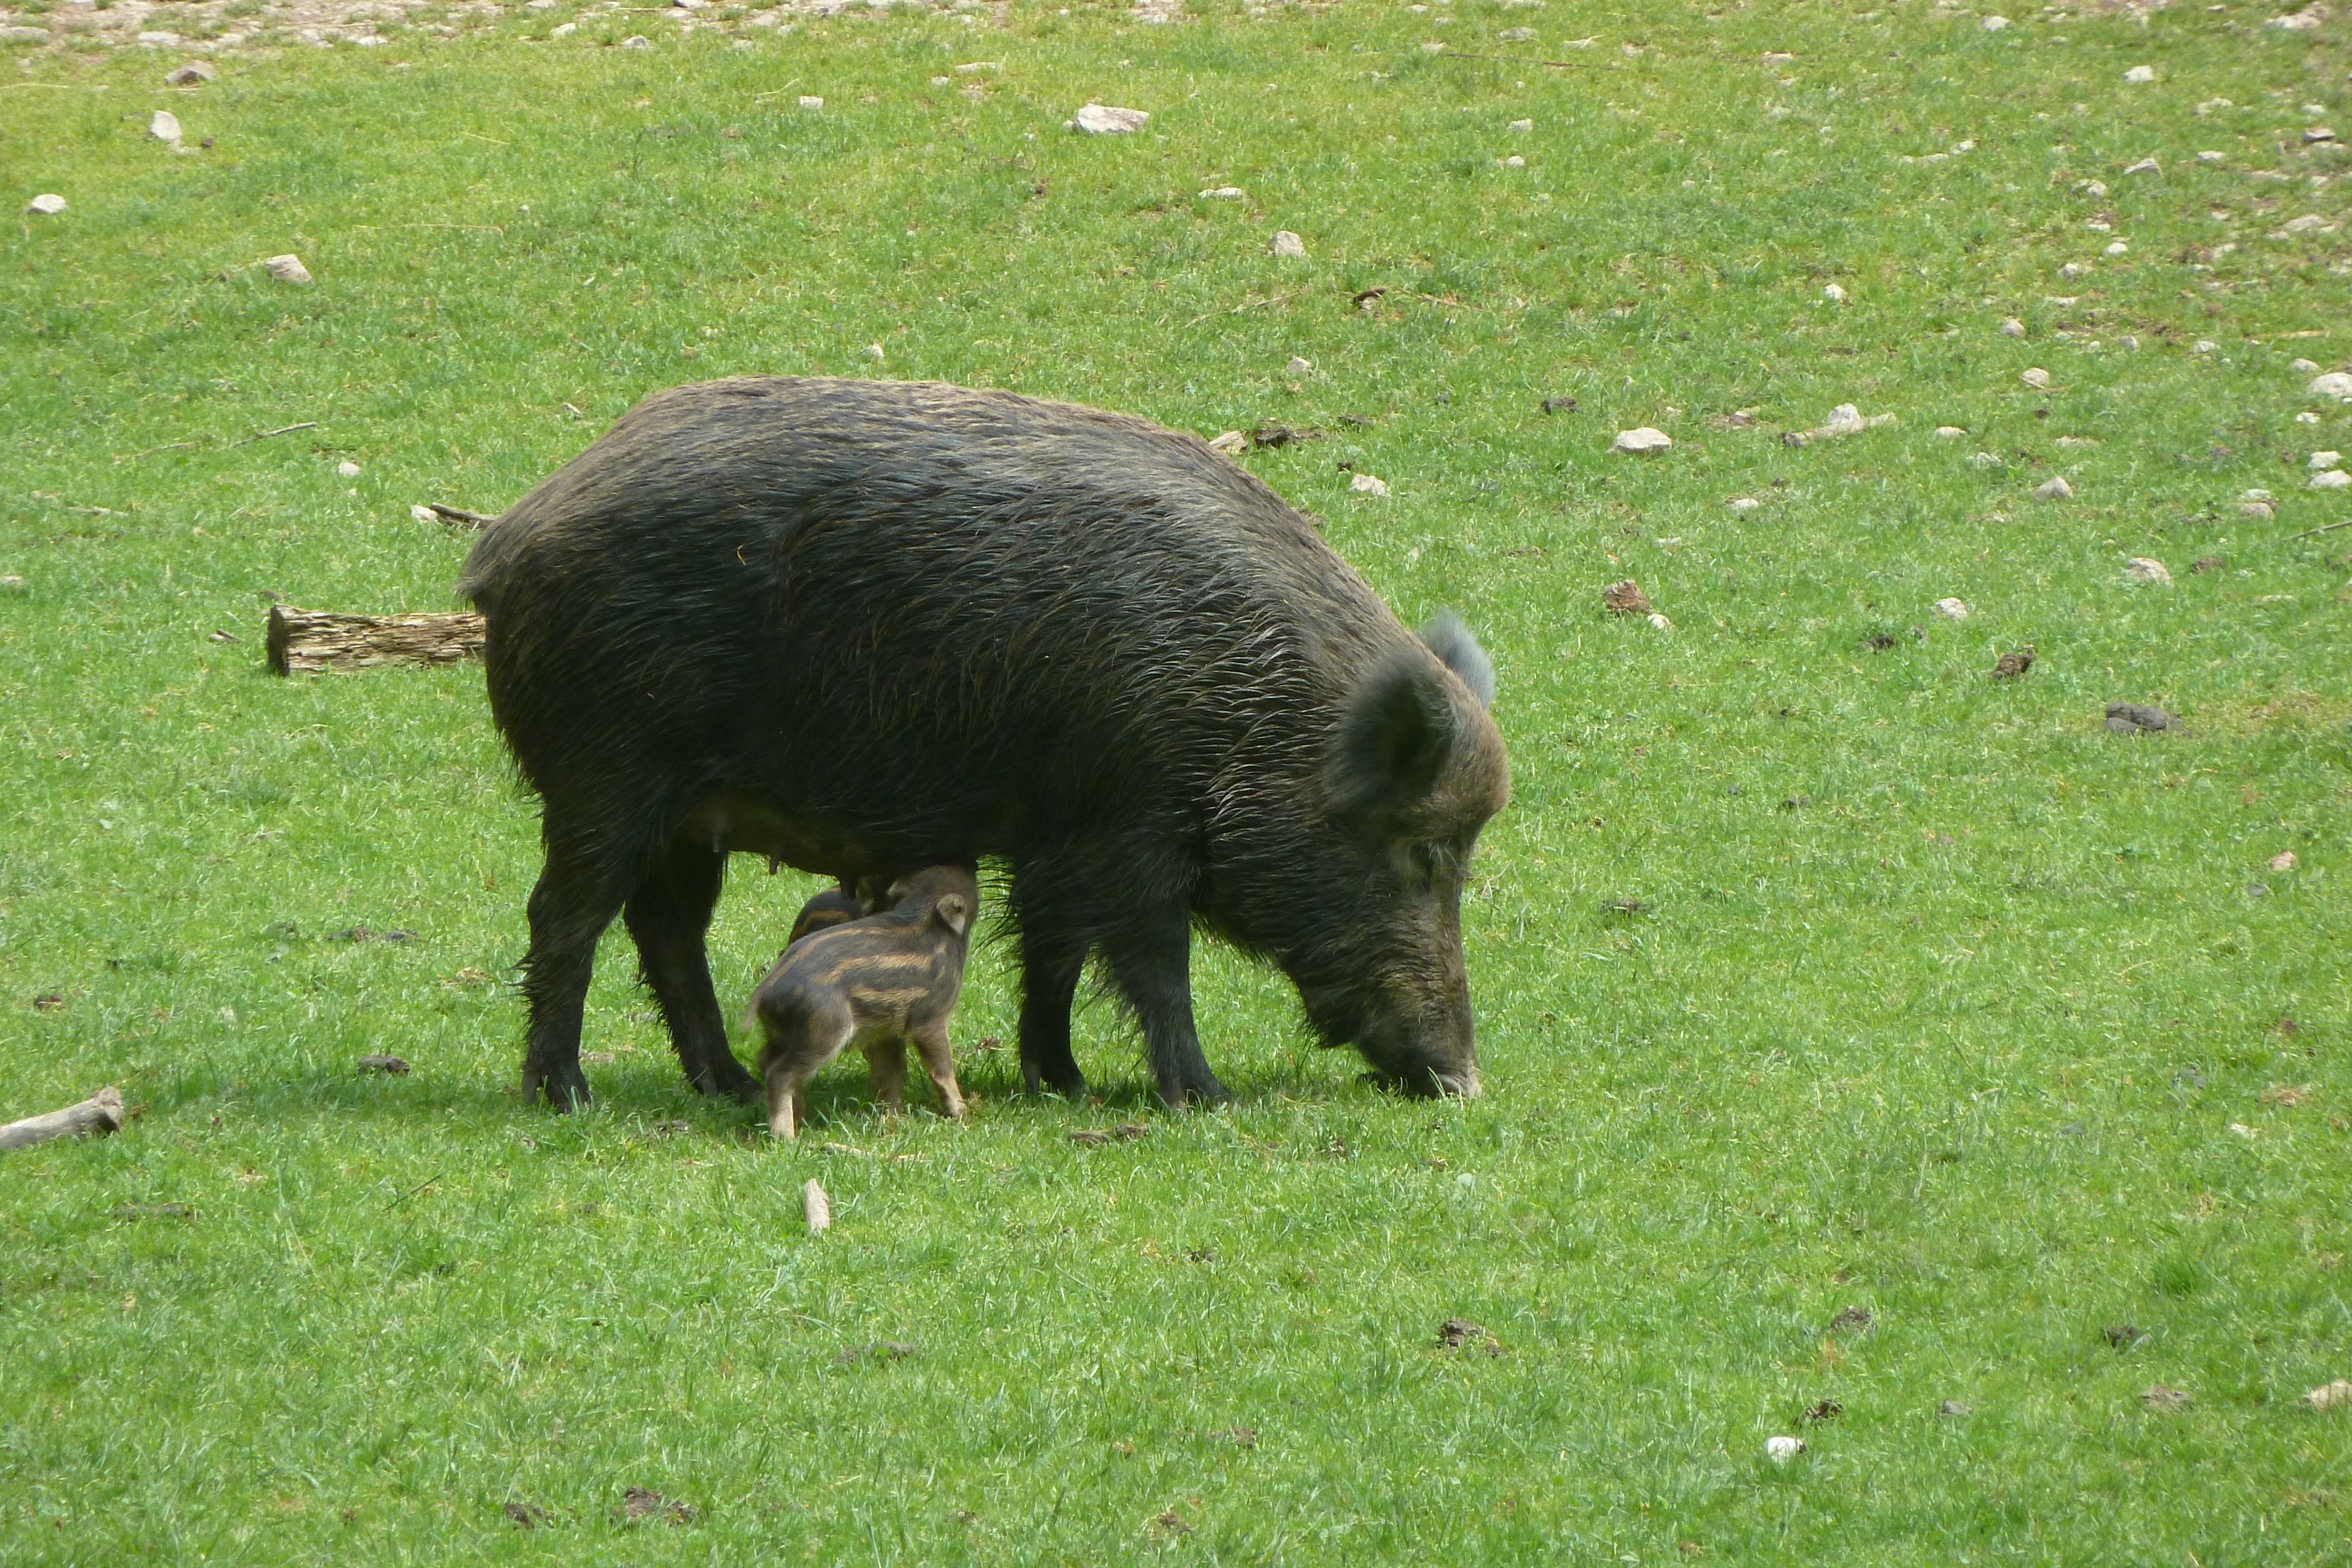
grass, farm, wildlife, pasture, grazing, mammal, fauna, boar, vertebrate, pig, suckle, wild boar, little pig, domestic pig, bache, cattle like mammal, pig like mammal, peccary